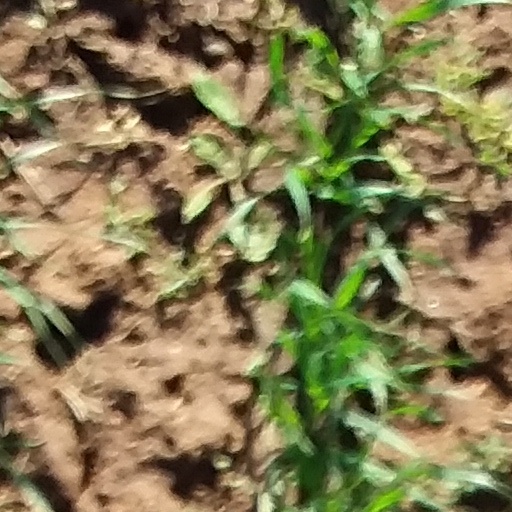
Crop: wheat